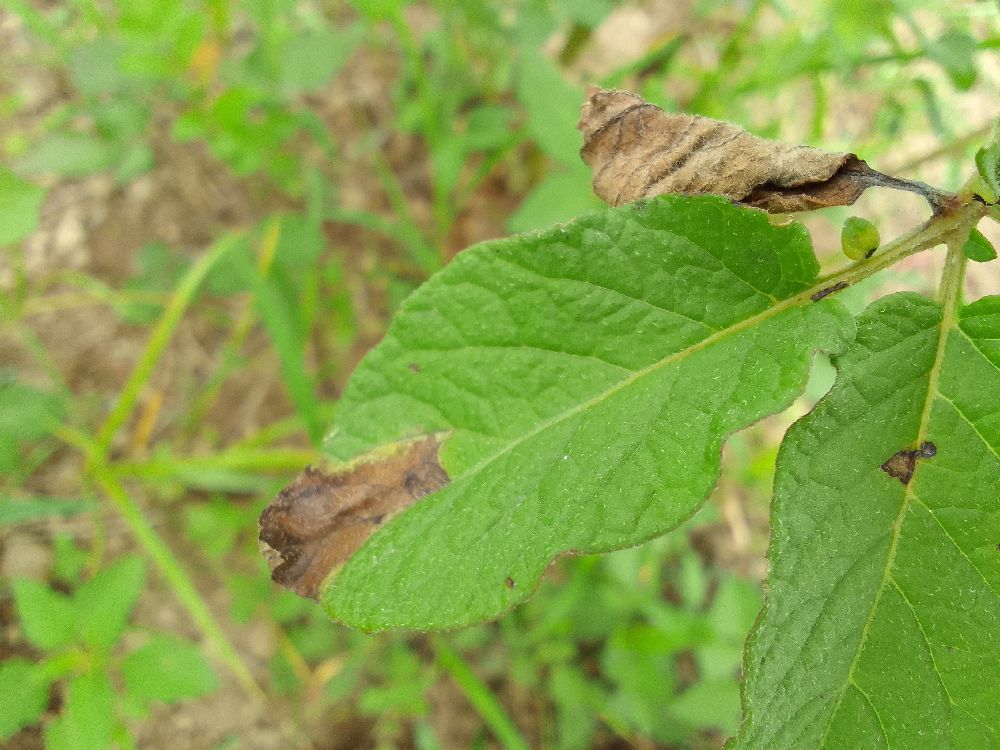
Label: Late blight